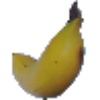
Label: Banana 1